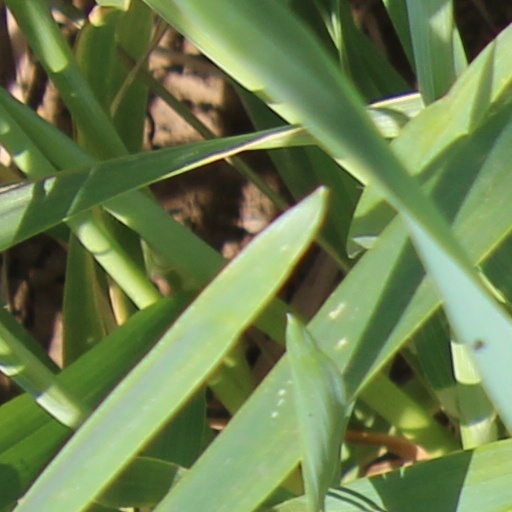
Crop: wheat